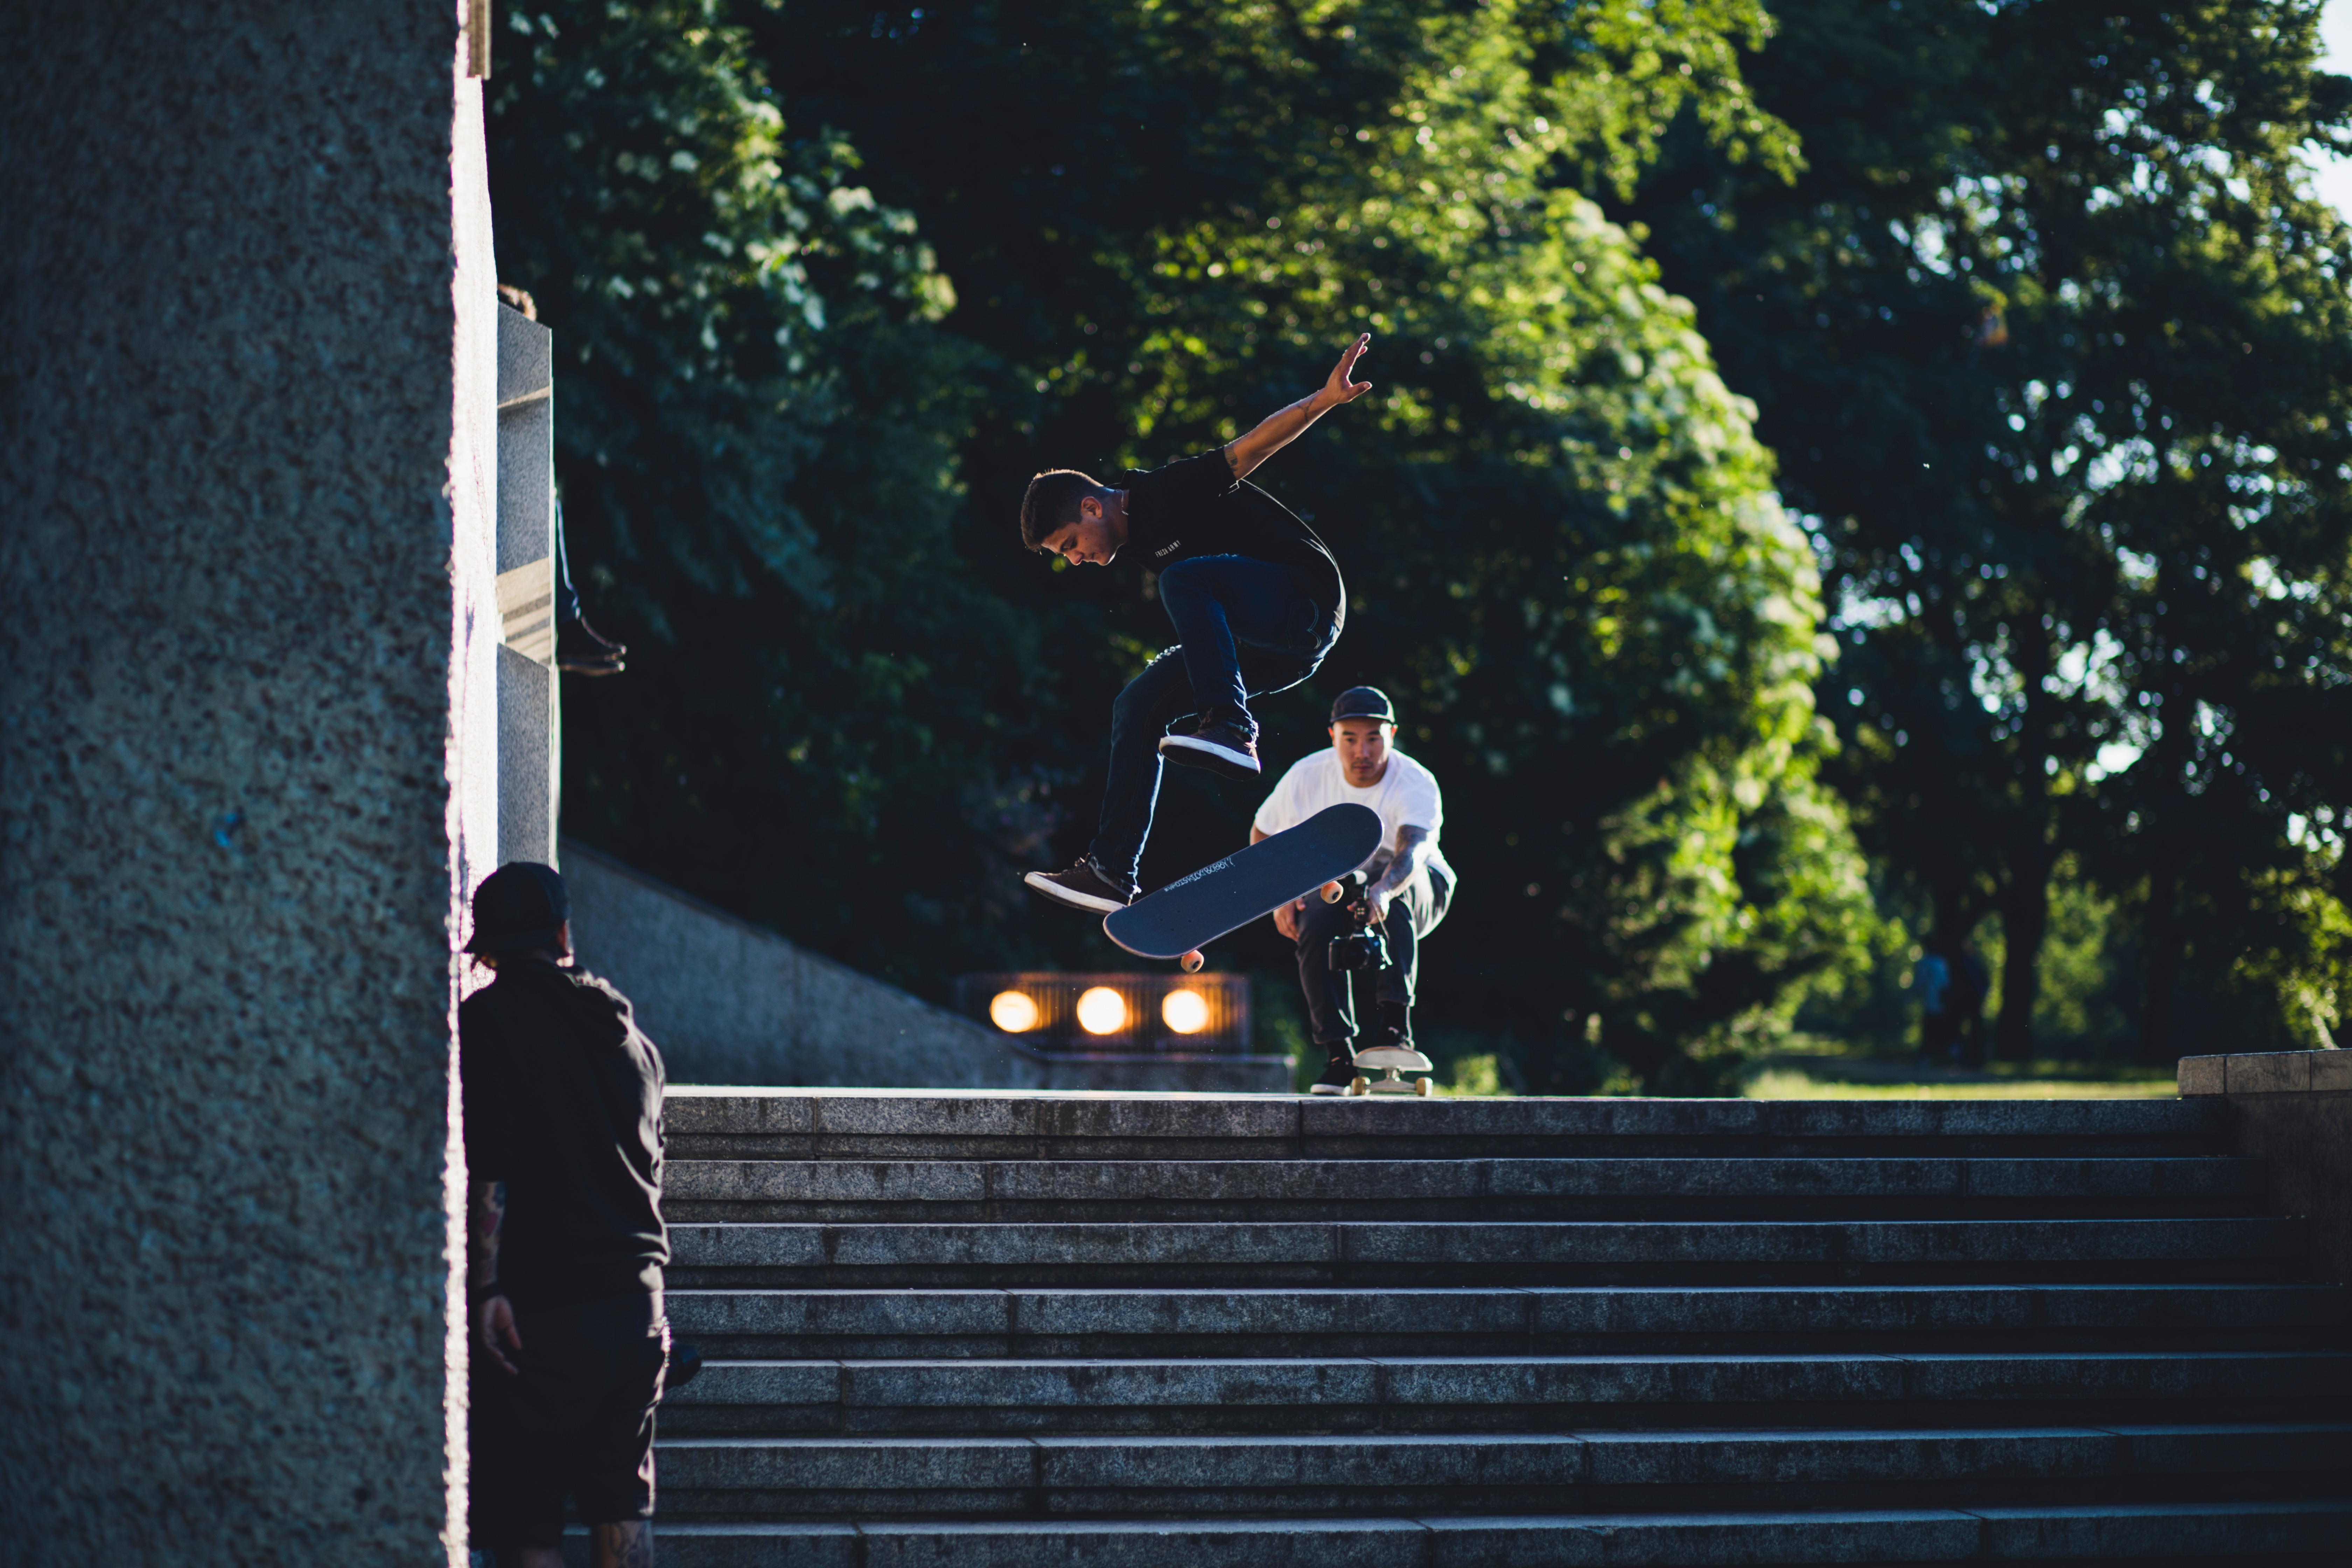
skateboarding, extreme sport, sports equipment, sports